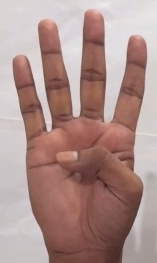
ASL sign: 4